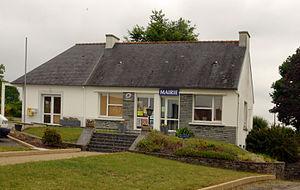
Mairie de Lennon Brezhoneg: Lennon, Ti Kêr
Lennon [lɛnɔ̃] est une commune du département du Finistère, dans la région Bretagne, en France.